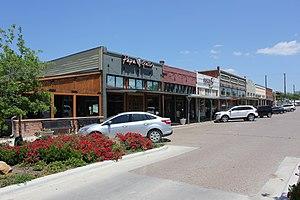
La ville de Celina est située dans les comtés de Collin et Denton, dans l’État du Texas, aux États-Unis. Sa population s’élevait à 6 028 habitants lors du recensement de 2010, estimée à 8 006 habitants en 2016.